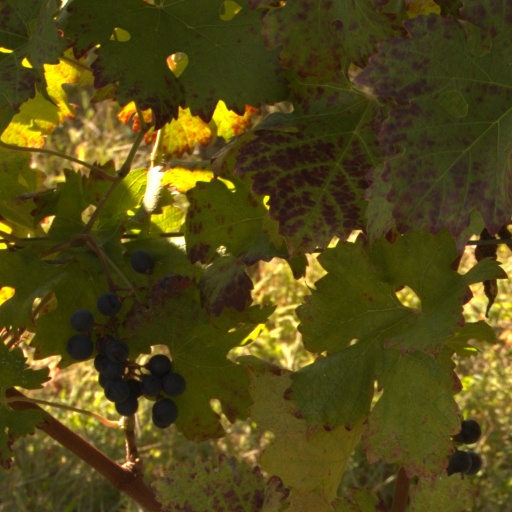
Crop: grape